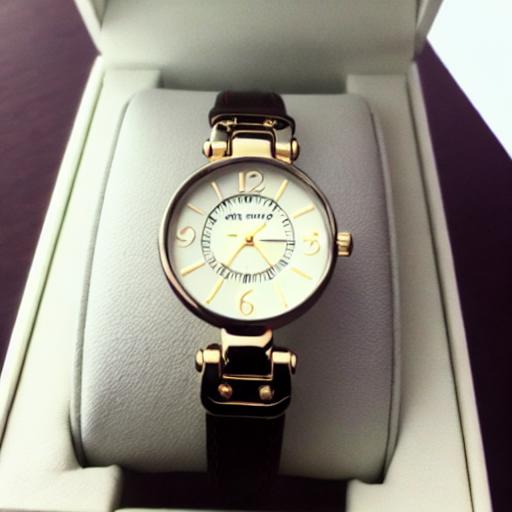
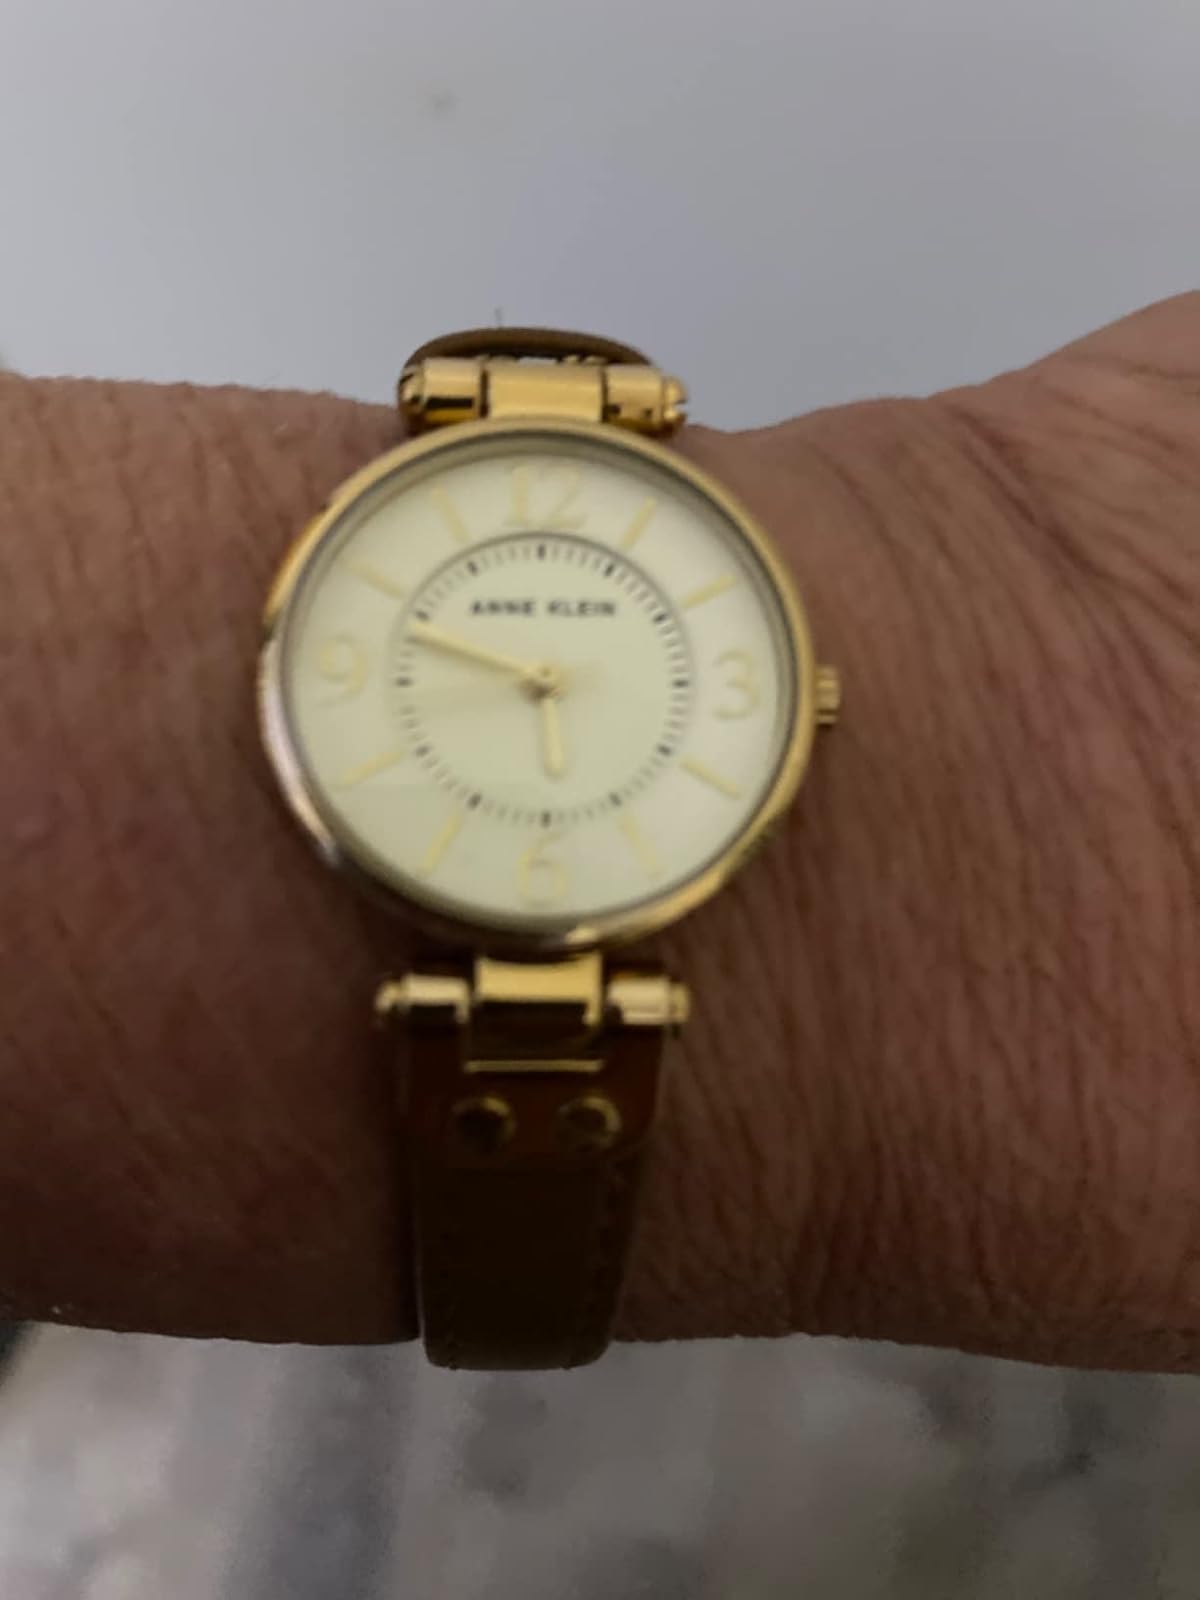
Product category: accessories_watch
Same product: no